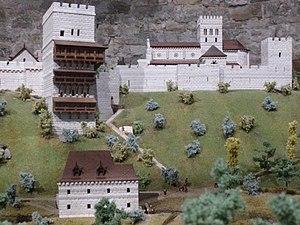
Tour Monréal, église Saint-André.
La tour Monréal est bâtie sur un escarpement qui surplombe le gave d'Oloron. Elle fait partie des éléments défensifs de la ville de Sauveterre-de-Béarn, en plus des remparts et de quelques points forts tels, à l’est, l’église fortifiée Saint-André et plus à l’ouest, le château vicomtal et le pont de la Légende.